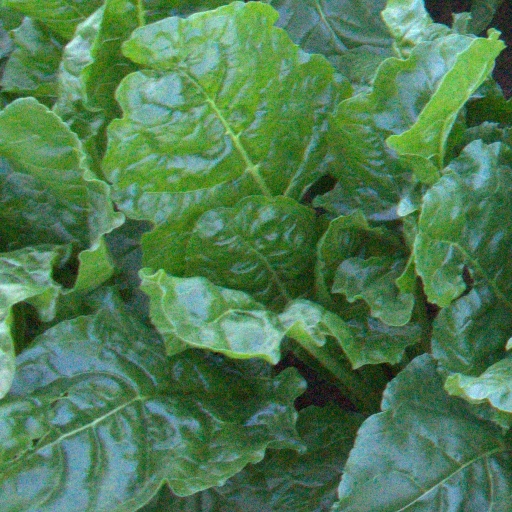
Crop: sugar beet